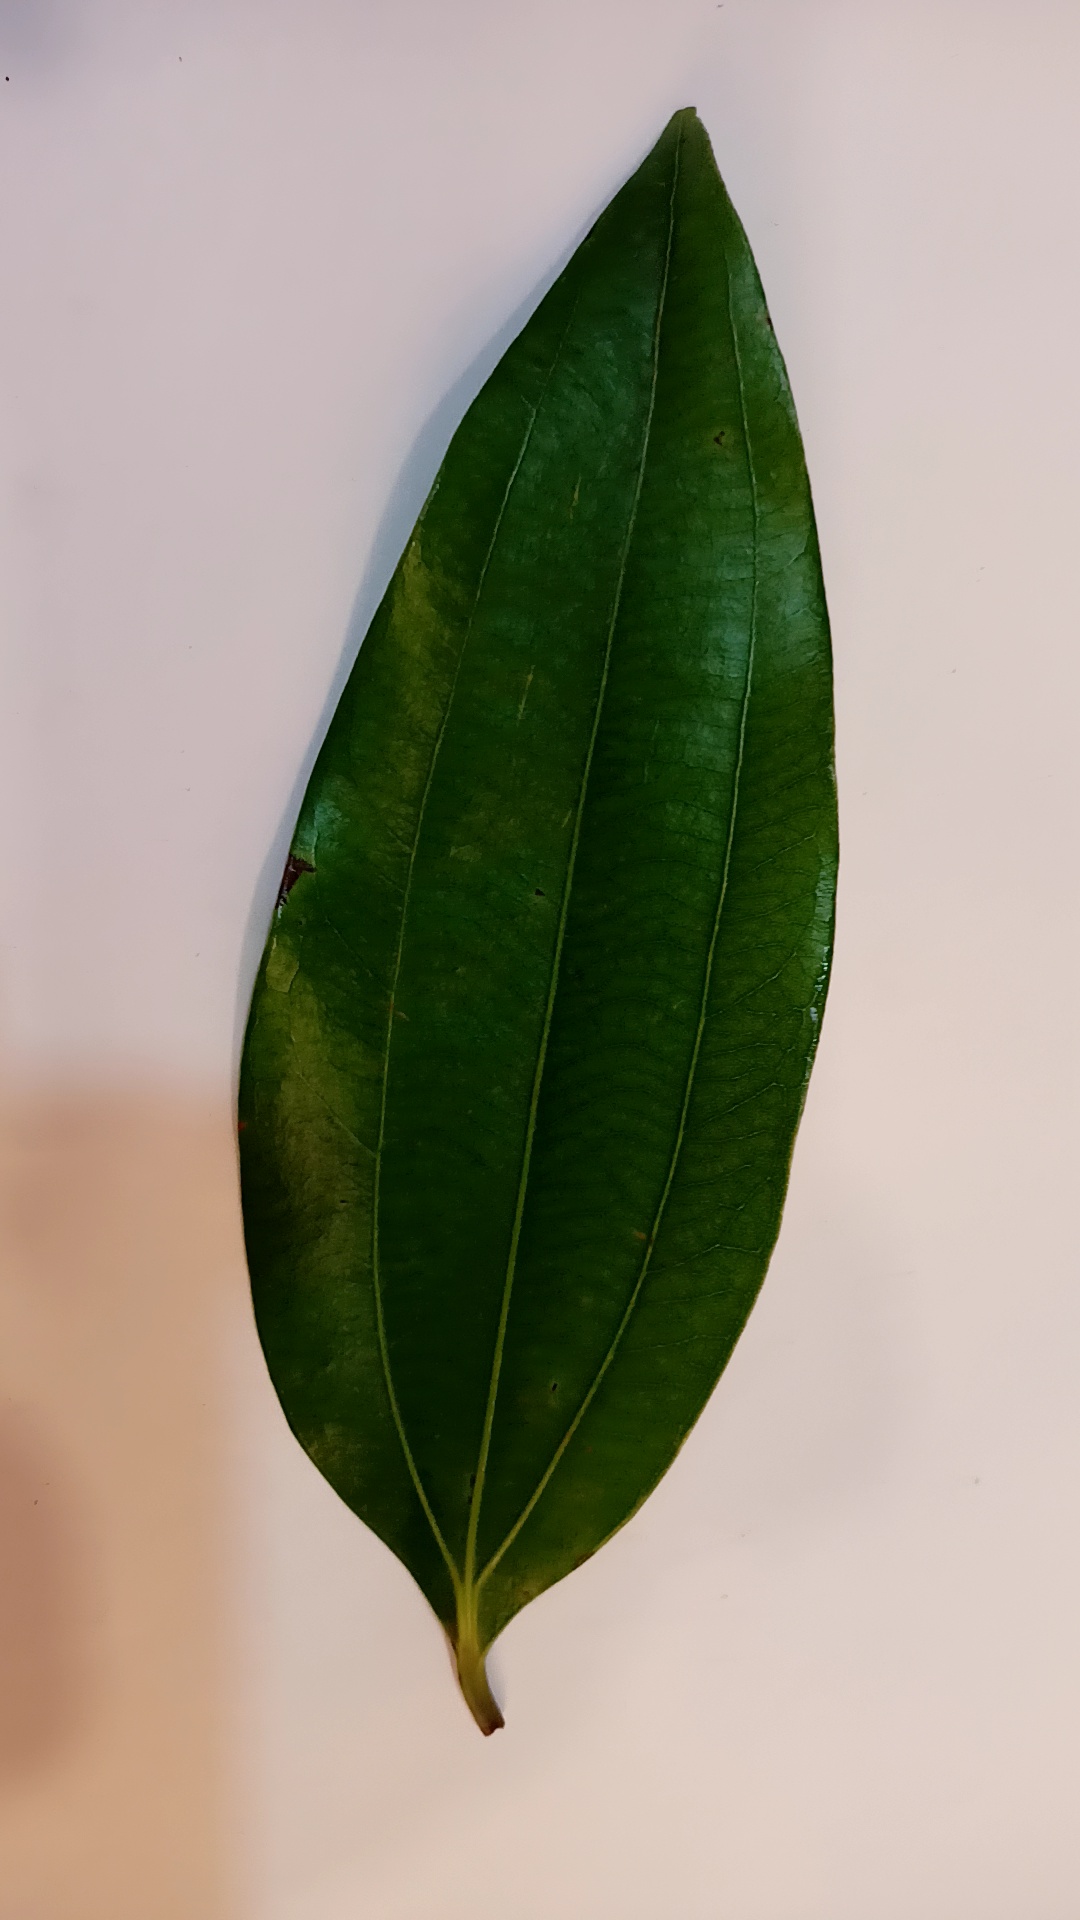
Label: Healthy